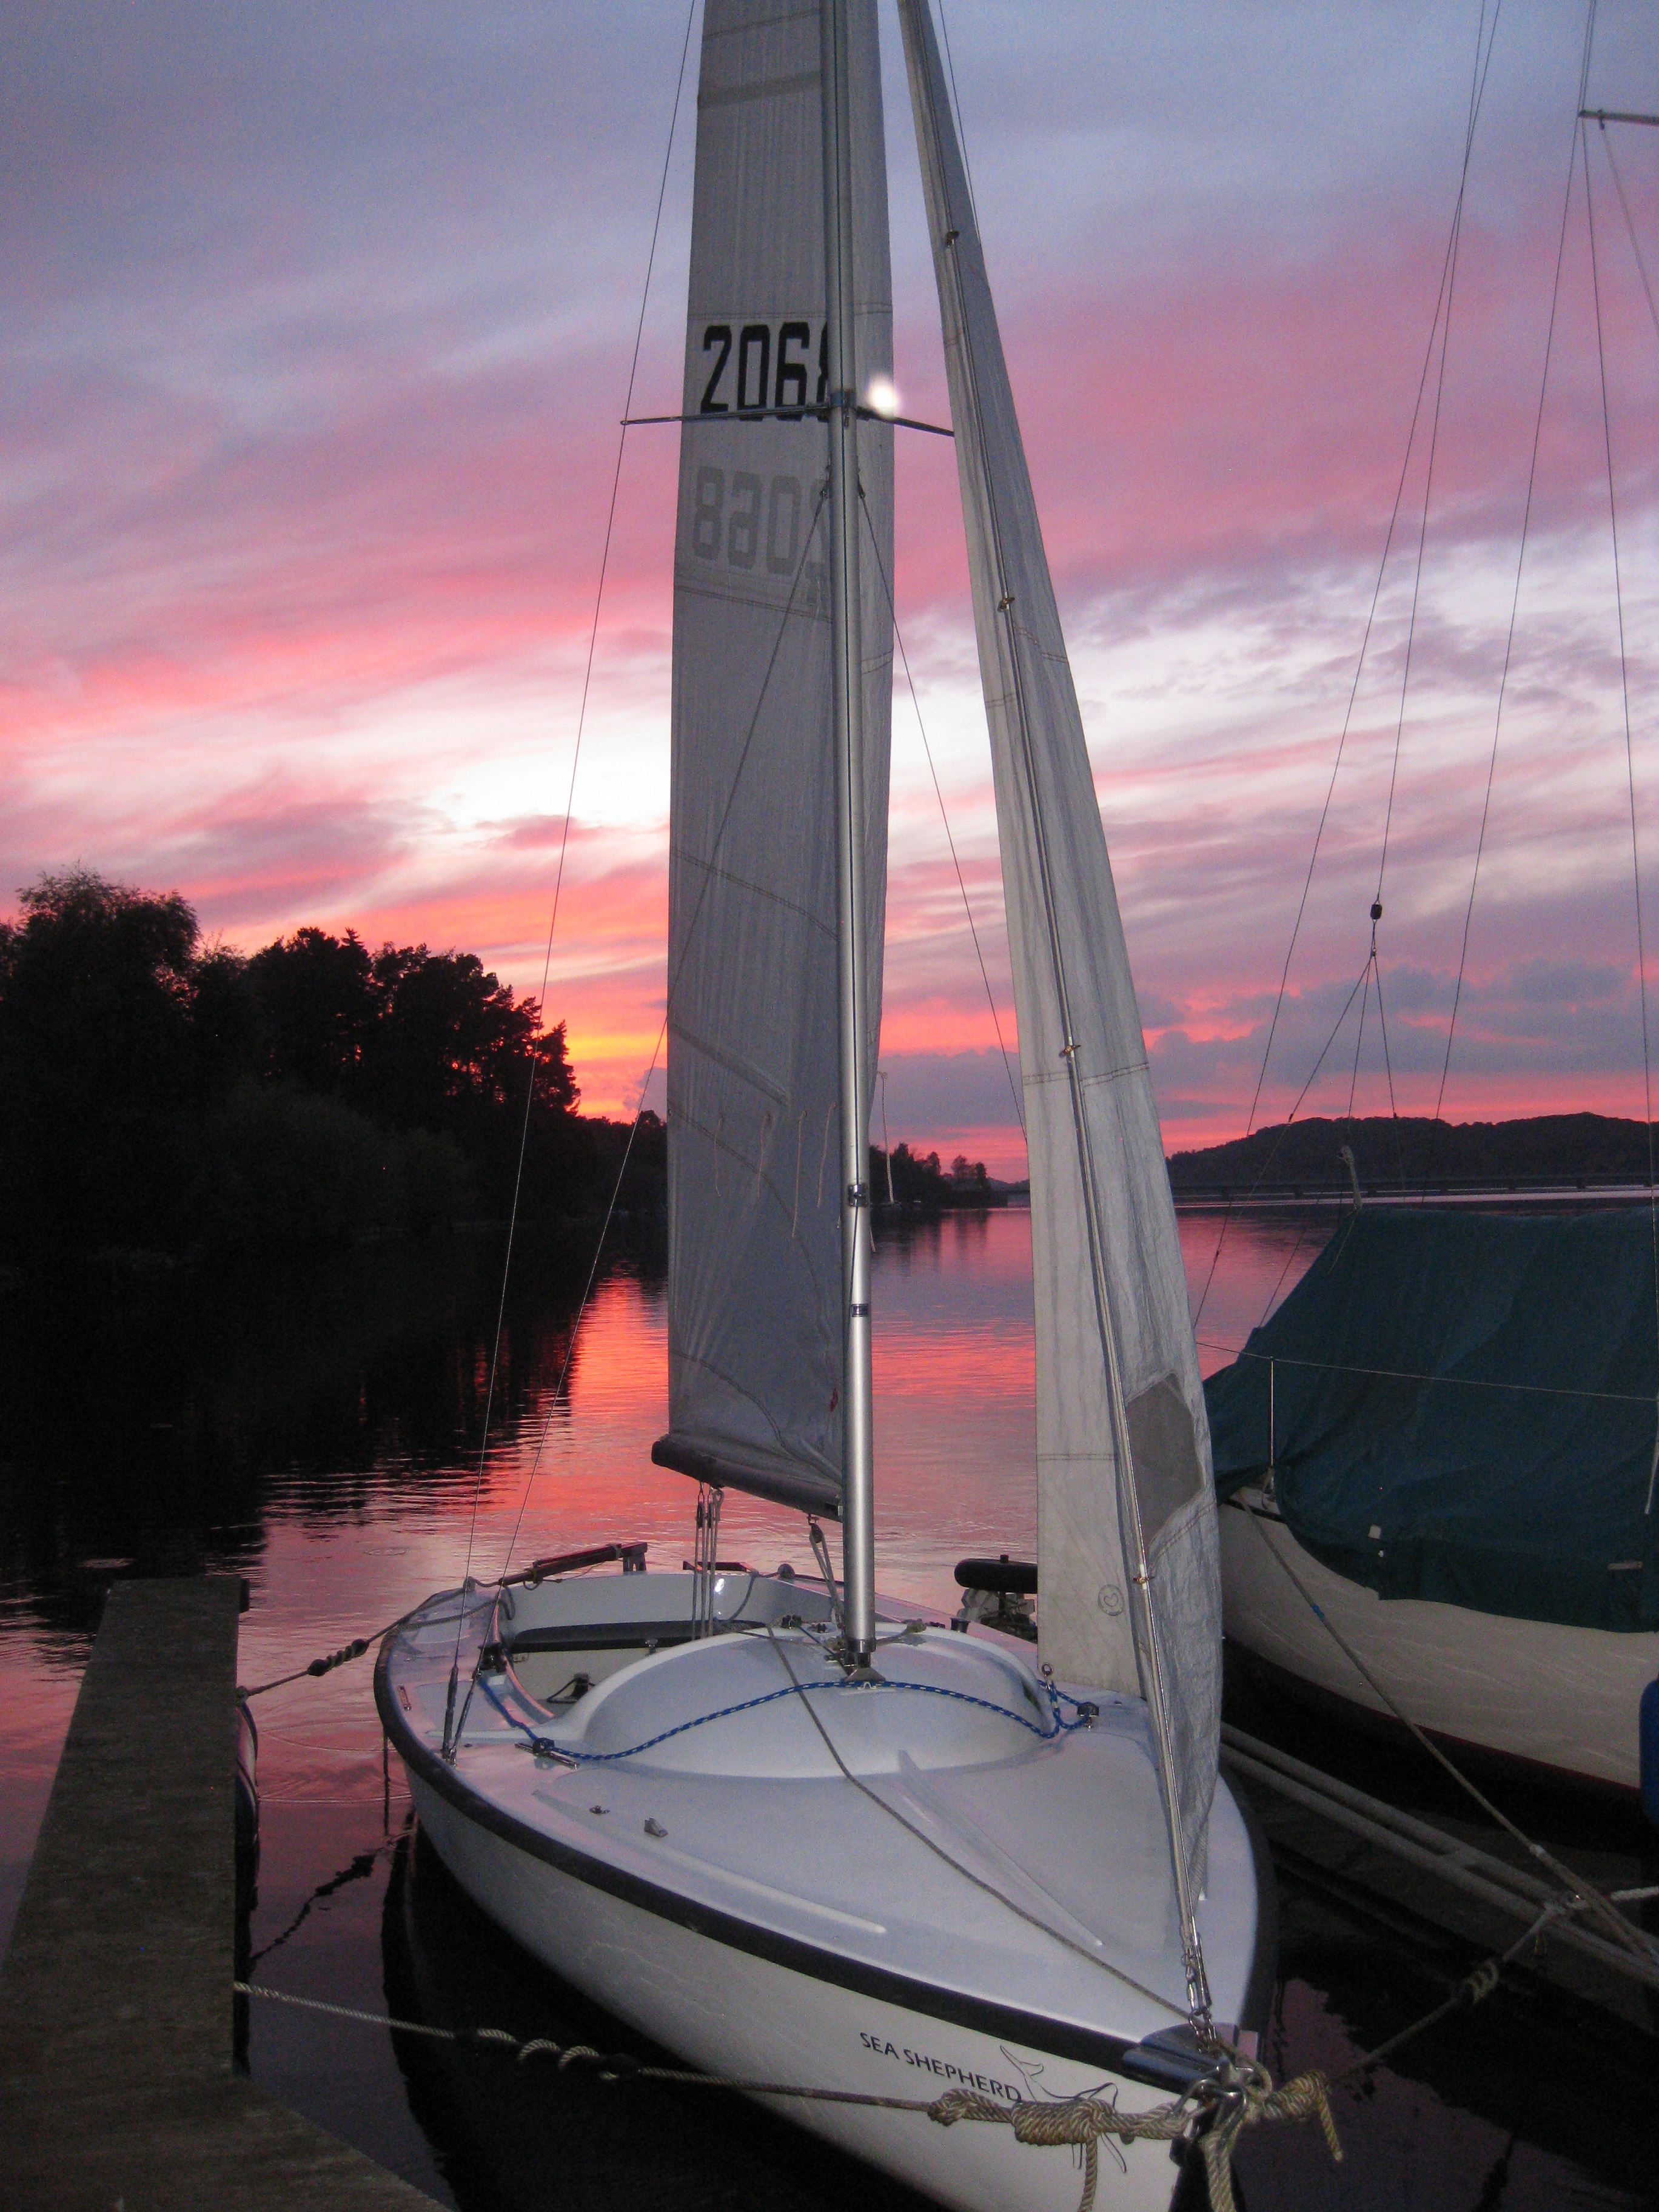
boat, ship, vehicle, mast, sailing, yacht, sailboat, sail, watercraft, sailing boat, sailing ship, dinghy